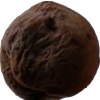
Label: peach